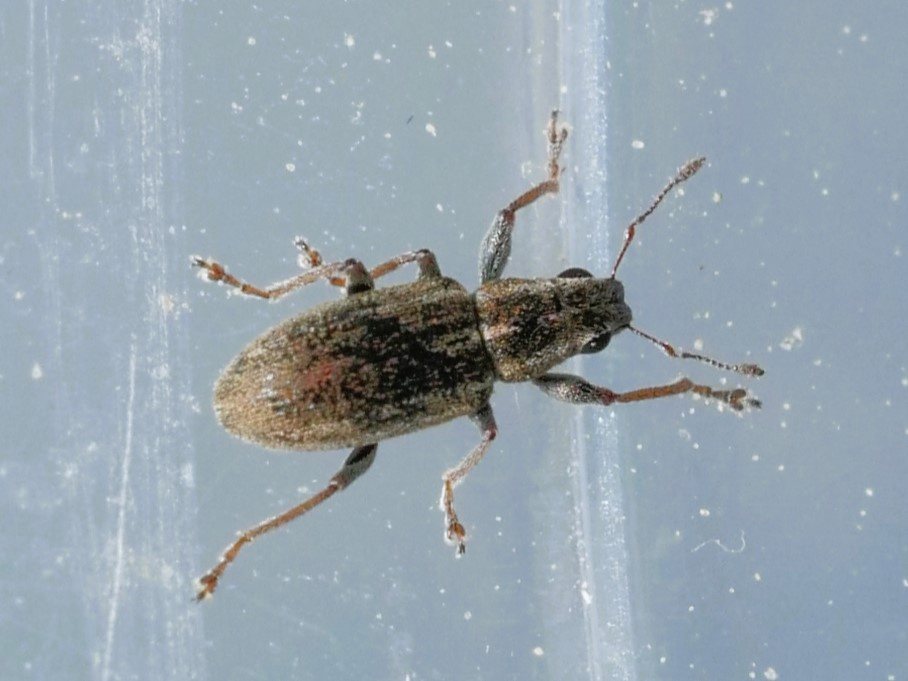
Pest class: pea_leaf_weevil